Grave of Robert F. Kennedy

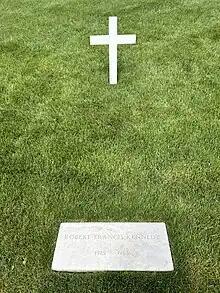
Grave of Robert F. Kennedy in 2023, prior to Ethel Kennedy's death

The grave of Robert F. and Ethel Kennedy is a historic grave site and memorial to assassinated United States Senator and 1968 Democratic presidential candidate Robert F. Kennedy and his wife Ethel Skakel Kennedy, located in section 45 of Arlington National Cemetery in Arlington County, Virginia, in the United States. It was dedicated on December 6, 1971, and replaced a temporary grave in which Kennedy was originally buried on June 8, 1968. Ethel was buried next to her husband on November 25, 2024, 56 years after her husband's death. It is adjacent to the John F. Kennedy Eternal Flame.